Rosecliff

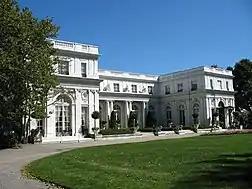

Rosecliff is a Gilded Age mansion of Newport, Rhode Island, now open to the public as a historic house museum. The house has also been known as the Hermann Oelrichs House or the J. Edgar Monroe House.